United States Seventh Fleet

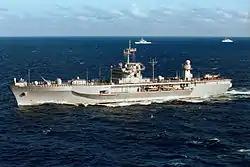
The , flagship, U.S. Seventh Fleet.

Task Force 70 – TF 70 is the Battle Force of 7th Fleet and is made up of two distinct components: Surface Combatant Force 7th Fleet, composed of cruisers and destroyers, and Carrier Strike Force 7th Fleet, made up of at least one aircraft carrier and its embarked air wing. The Battle Force is currently centered around Carrier Strike Group Five, the carrier responsible for unit-level training, integrated training, and material readiness for the group's ships and aviation squadrons. As the only continuously forward deployed carrier strike group, the CSG 5 staff does not stand down when the strike group is in Yokosuka, but instead continues to command deploying Carrier Strike Groups and independently deployed cruisers, destroyers, and frigates that operate in the Seventh Fleet operating area - Task Force 70 duties. The composition of the strike group in immediate proximity of "George Washington" varies throughout the year.